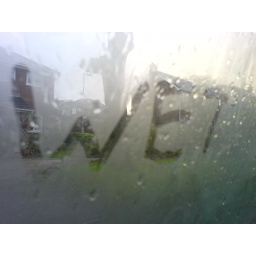
Inspired by a Flickr HPAD thread that I lurked on. Taken with my phone on my long car journey today.